T65 telephone

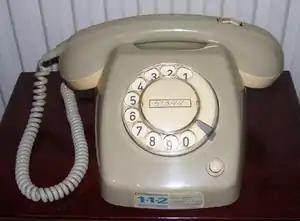
The T65 telephone, this specific version includes an amplifier for hearing disabled people (the wheel on the receiver)

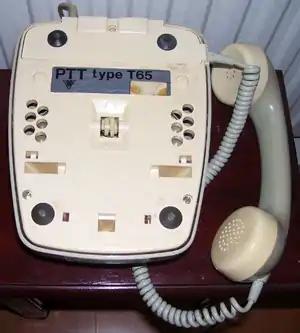
Bottom side of the T65 telephone. The characteristic PTT sticker can be seen, as well as the sticker with the production year. In the centre of the bottom plate the dial for adjustment of the loudness of the bell is seen

The T65 telephone was introduced in 1965 in the Netherlands as the standard telephone installed by the PTT (today KPN).